Describe the emotion expressed in this image:  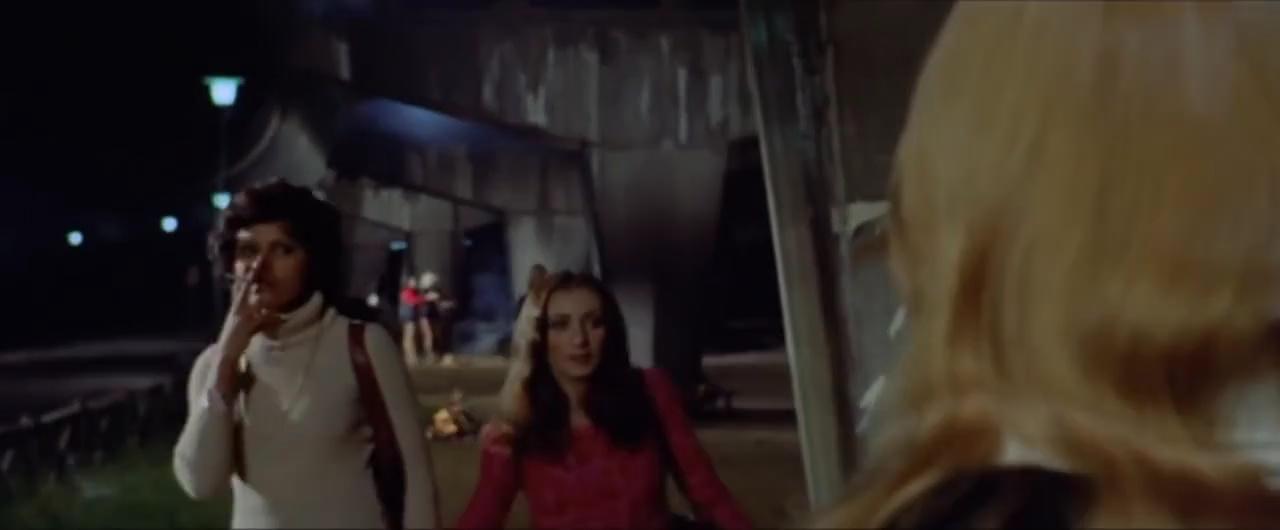
This person displays Pain, valence and arousal with low intensity.